Ash (album)

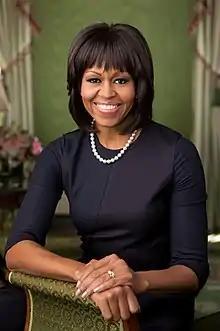
Michelle Obama's speech about Donald Trump and his behavior towards females is featured on "No Man Is Big Enough for My Arms."

Several of "Ash"'s themes are presented via the use of references and samples to other works. The title of "No Man is Big Enough for My Arms" is a line Lisa read in Jennifer Clement's book "Widow Basquiat: A Memoir" (2000). Suzanne Mallouk says the line in the part of the novel where she's seven years old talking to an old man. The track includes audio snippets of a speech by Michelle Obama criticizing Donald Trump's misbehavior towards other women. The start and end of the song depicts Obama saying "The measure of any society is how it treats its women and girls," and original lyrics and more lines from the speech are performed together in the middle of the song. Naomi explained that "it was a powerful speech because it was not politics anymore. It was a woman talking to other women."